Wanjiali Square station

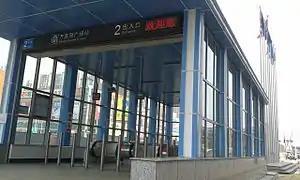

Wanjiali Square station is a subway station in Changsha, Hunan, China, operated by the Changsha subway operator Changsha Metro.